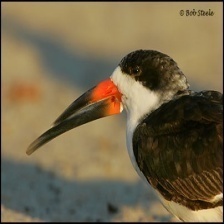
Species: BLACK SKIMMER
Scientific name: RYNCHOPS NIGER